Lochranza Castle

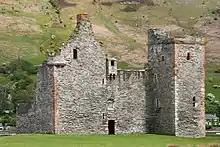
Lochranza Castle (May 2011)

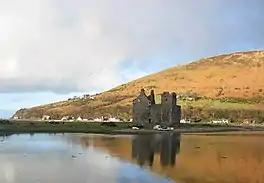
Lochranza Castle (February 2004)

Lochranza Castle is an L-plan fortified tower house situated on a promontory in Lochranza, on the northern part of the Isle of Arran in Scotland. Most of the current structure was built in the 16th century.